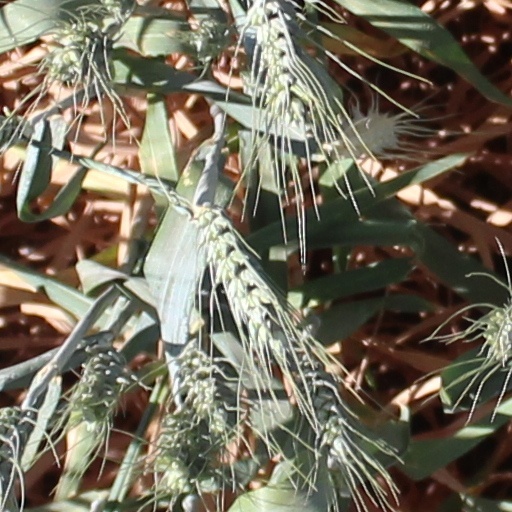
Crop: wheat